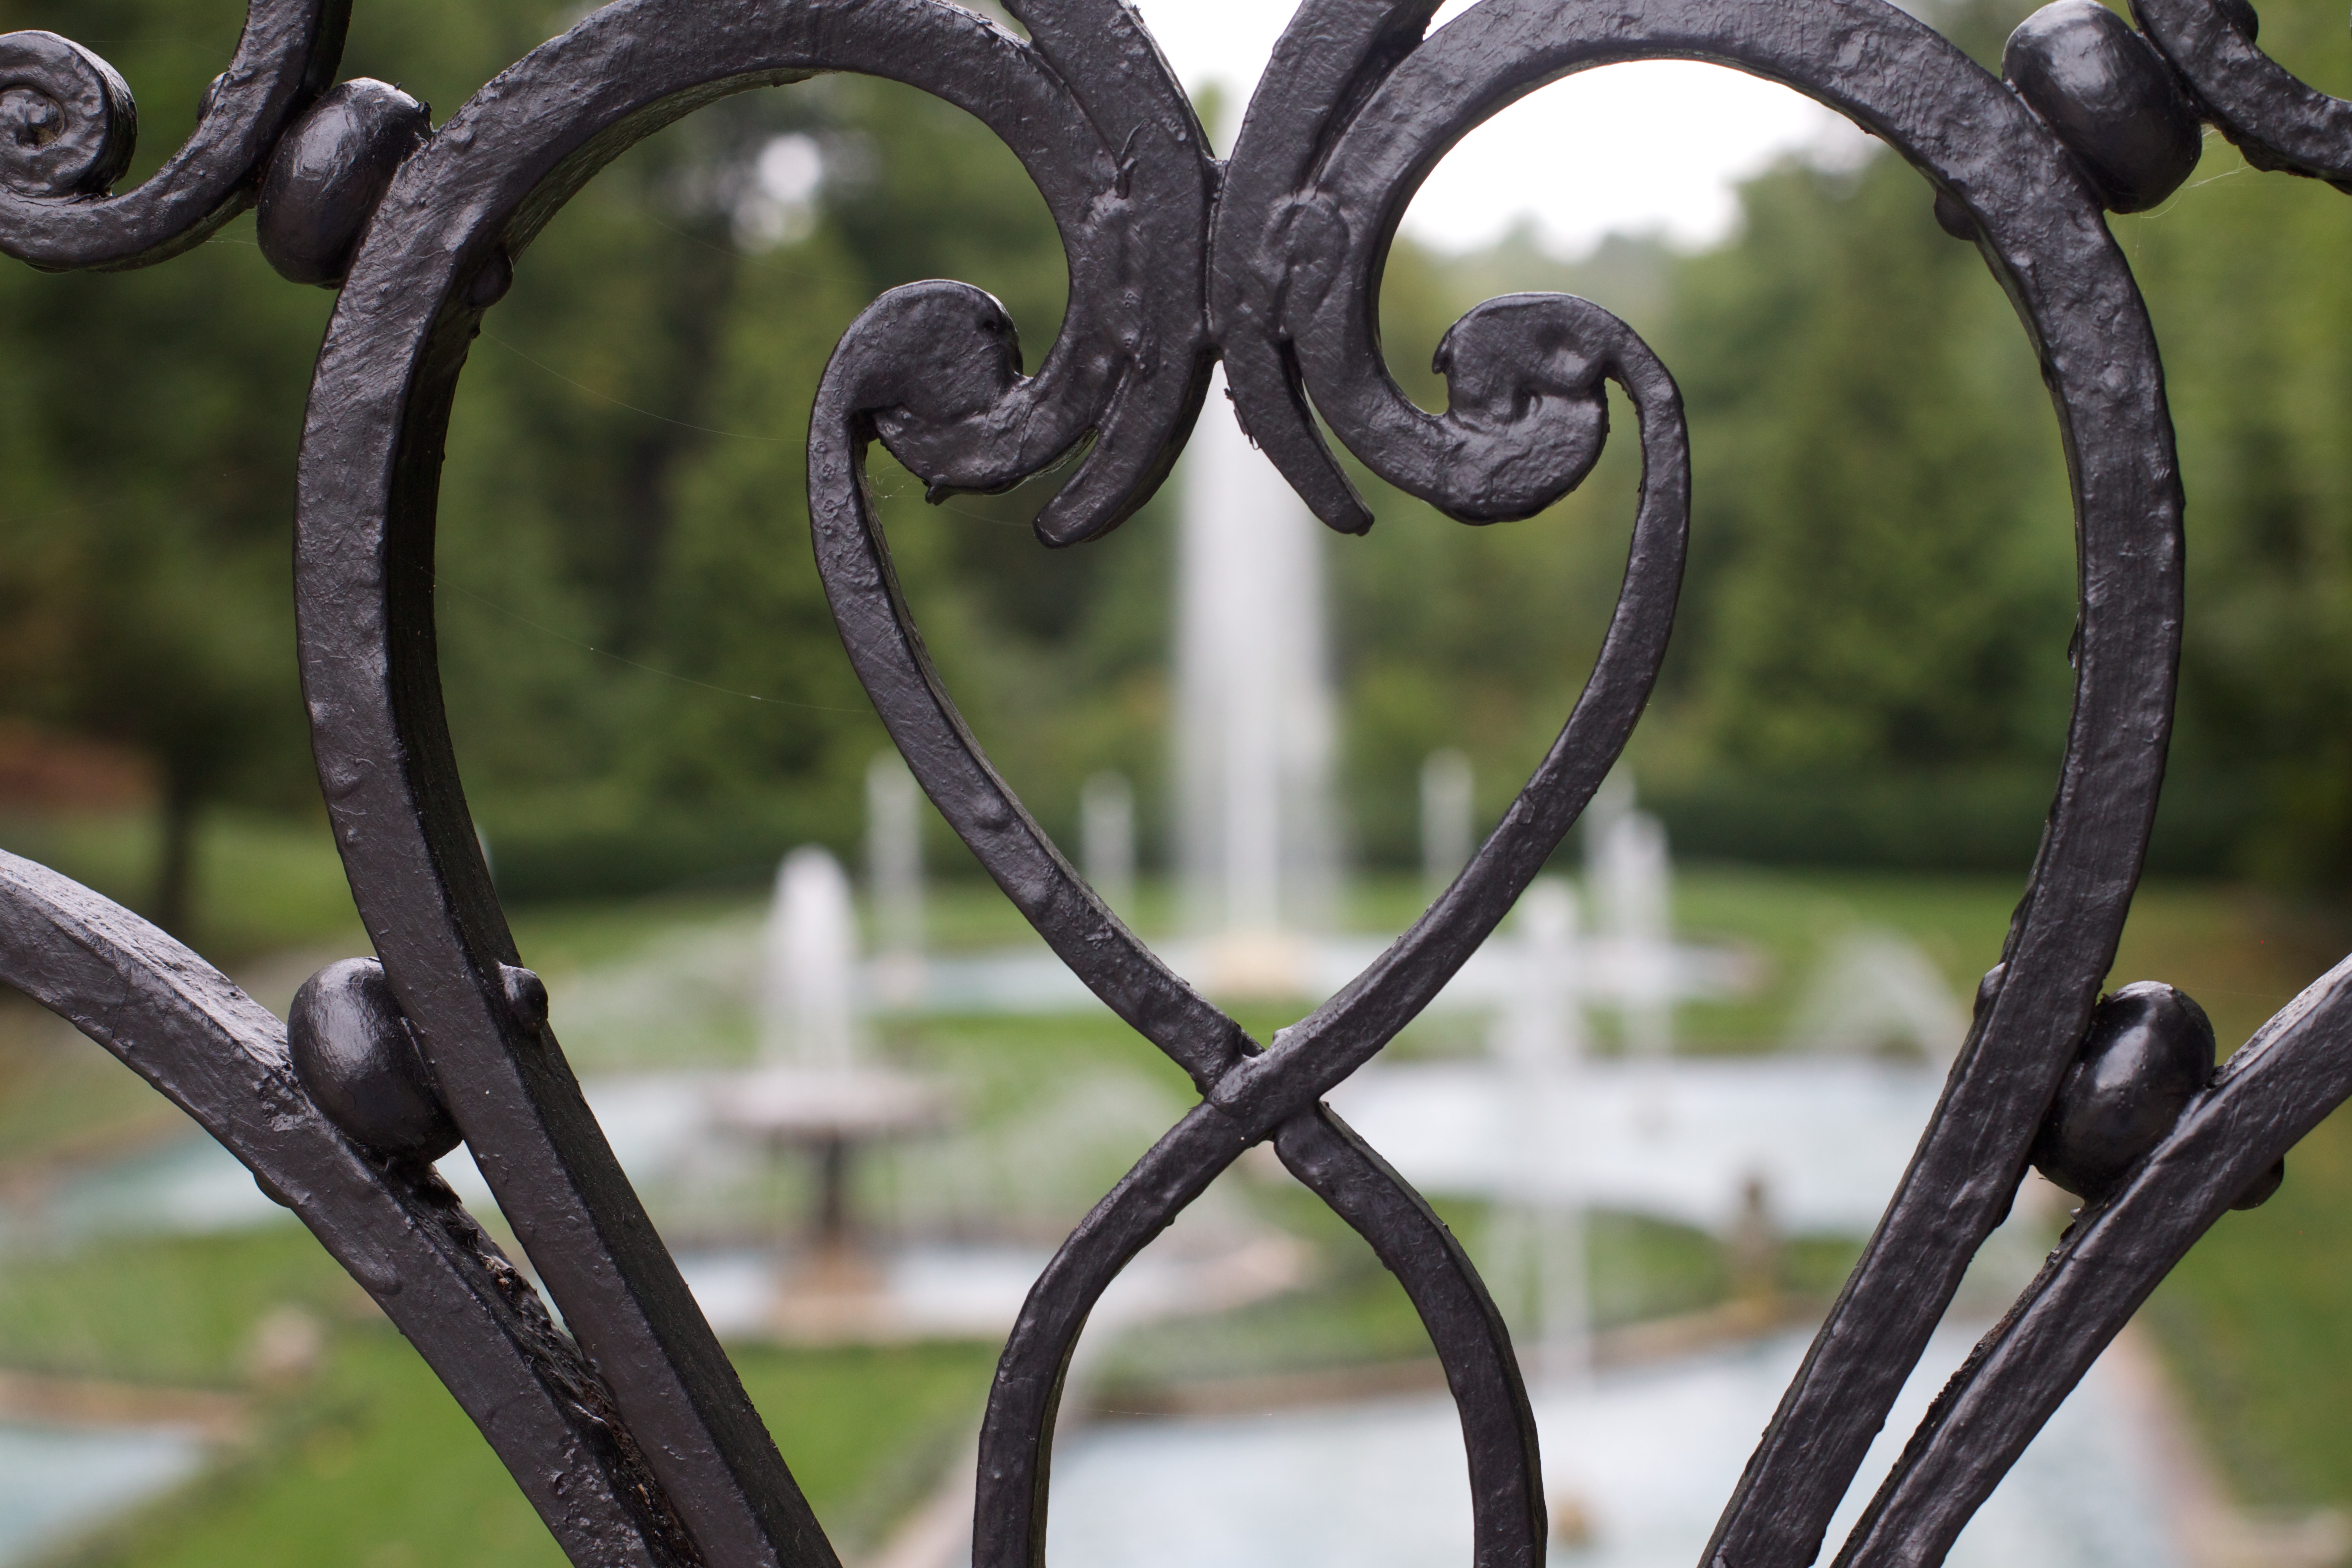
branch, fence, wheel, flower, metal, twig, close up, iron, odyssey, longwoodgardens, outdoor structure